Cold War (1948–1953)

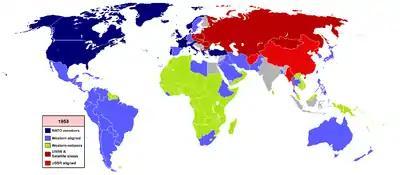
1953 World Map of alignments.

The Cold War (1948–1953) is the period within the Cold War from the incapacitation of the Allied Control Council in 1948 to the conclusion of the Korean War in 1953.